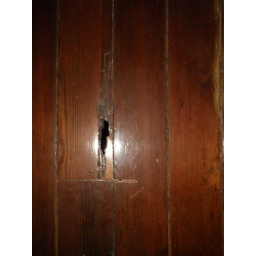
Hole in bedroom floor